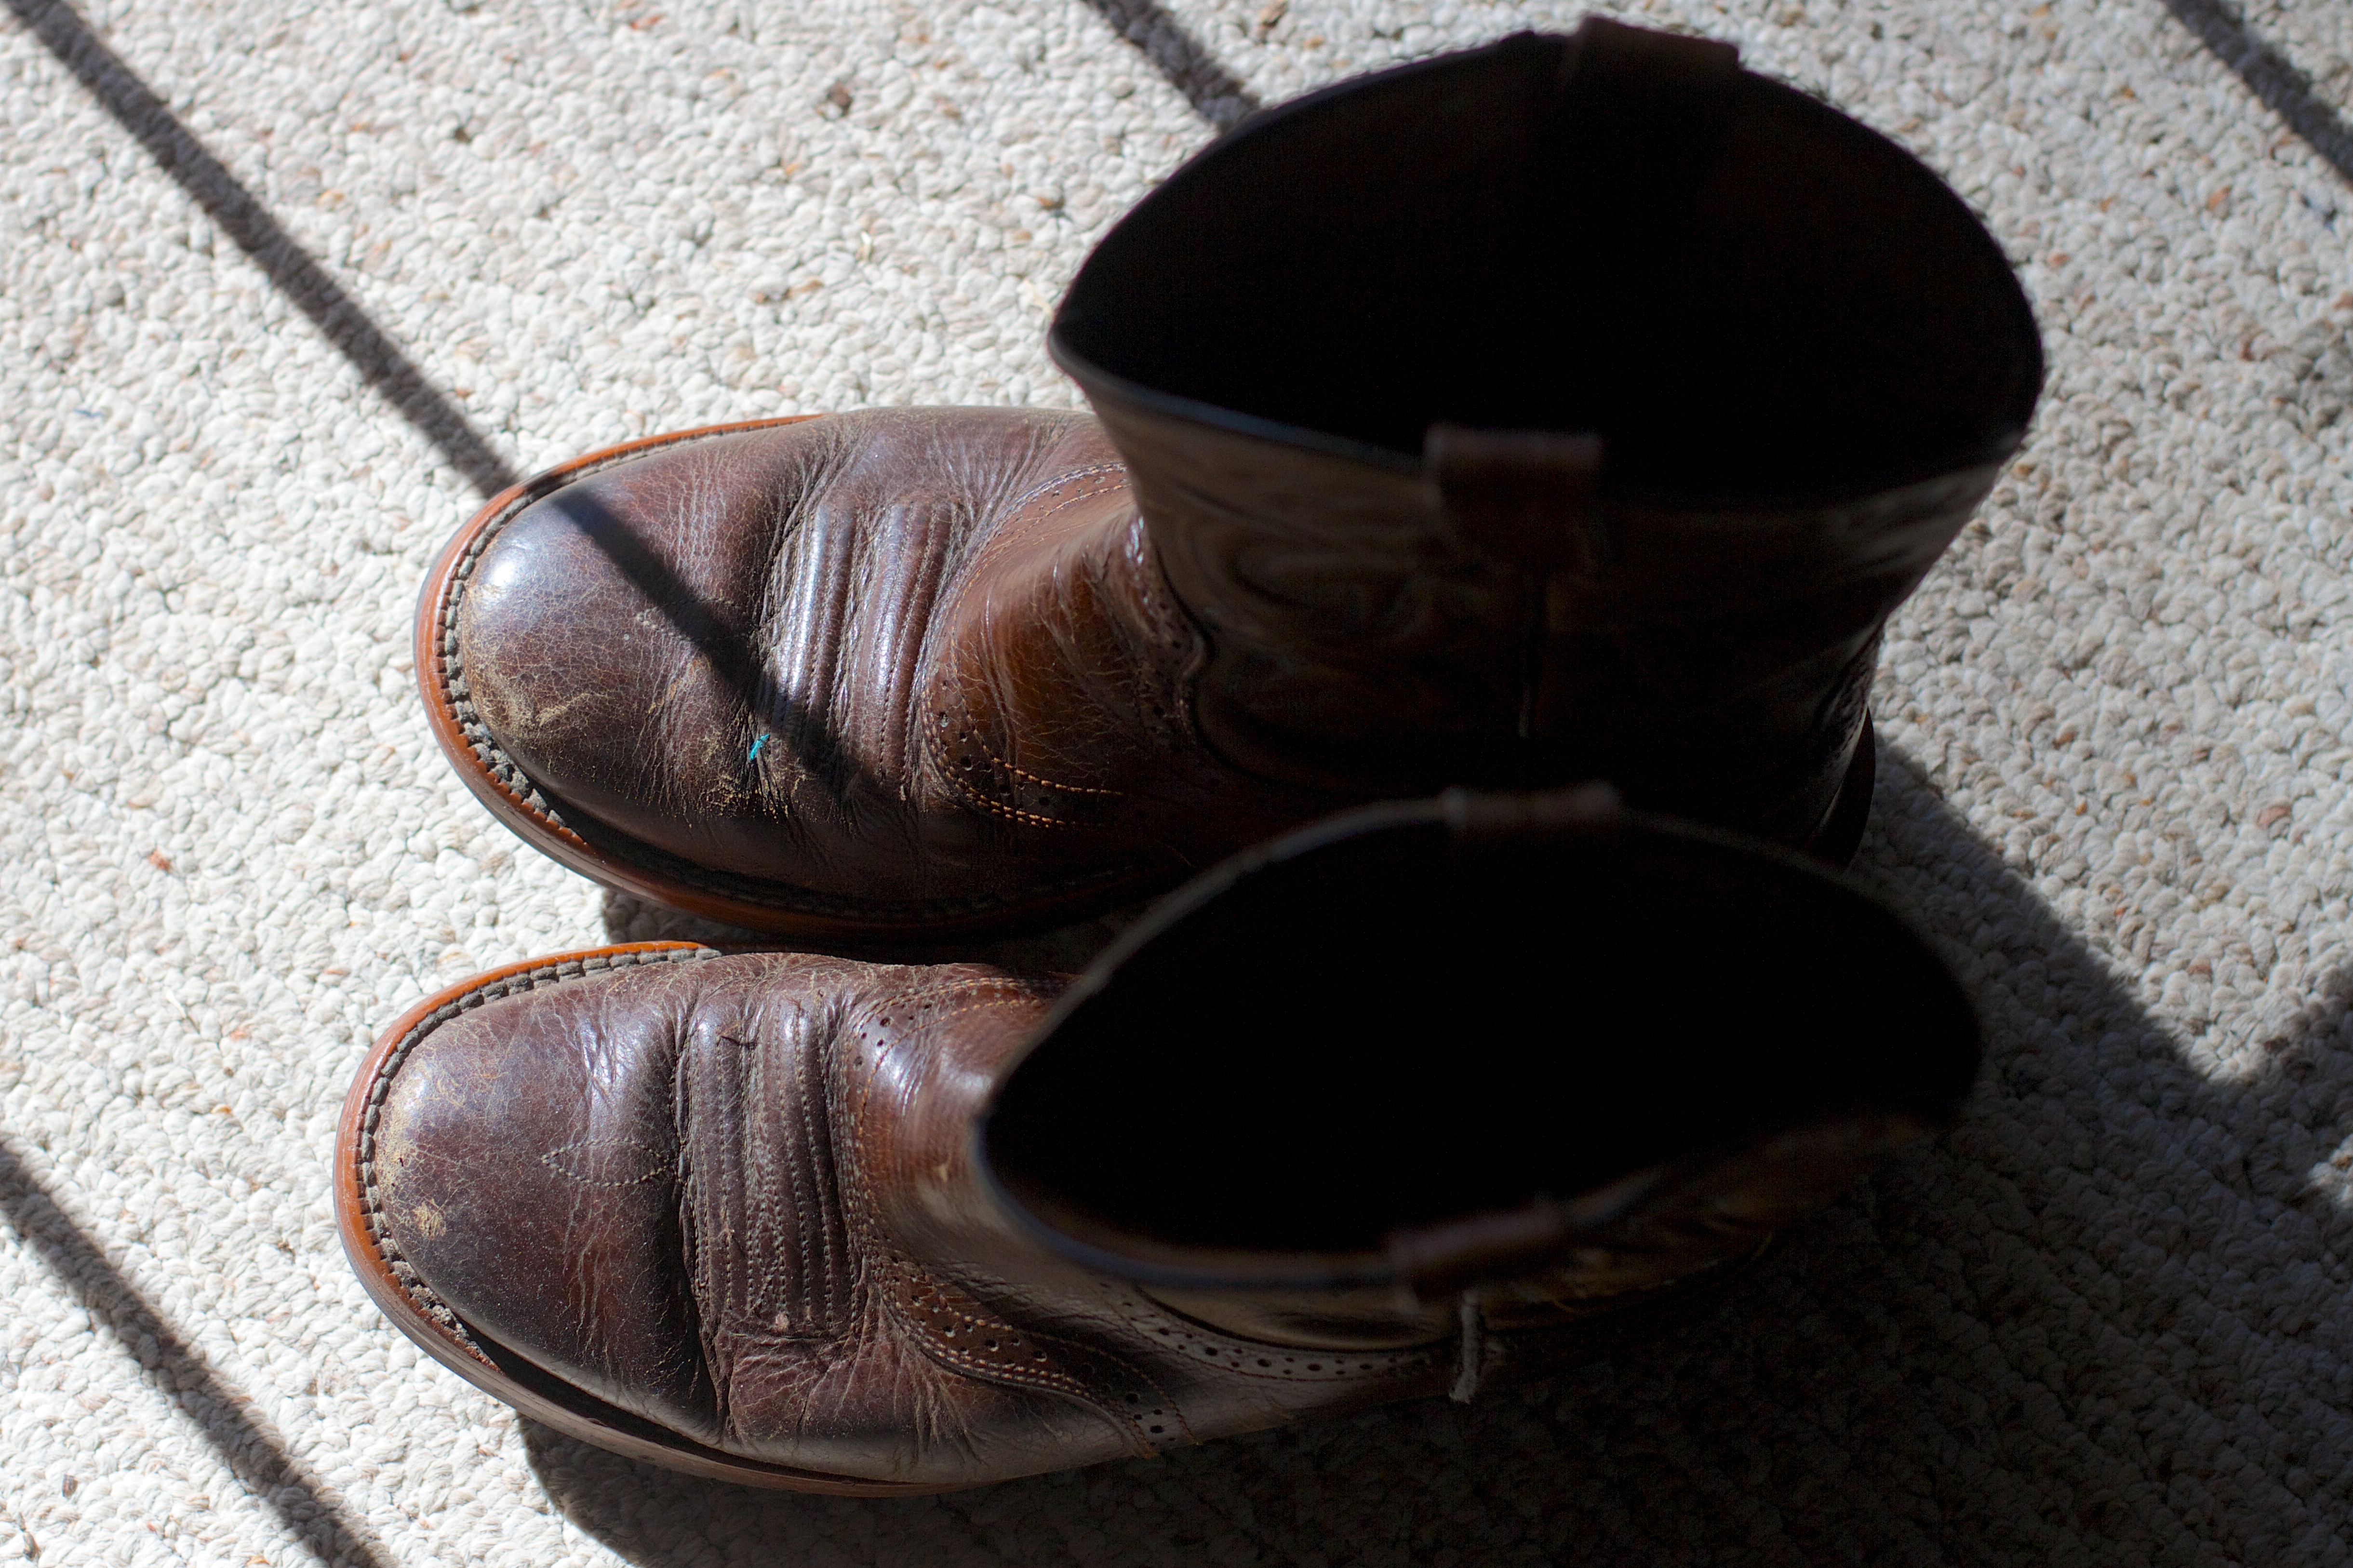
shoe, leather, boot, leg, brown, black, boots, footwear, outdoor shoe